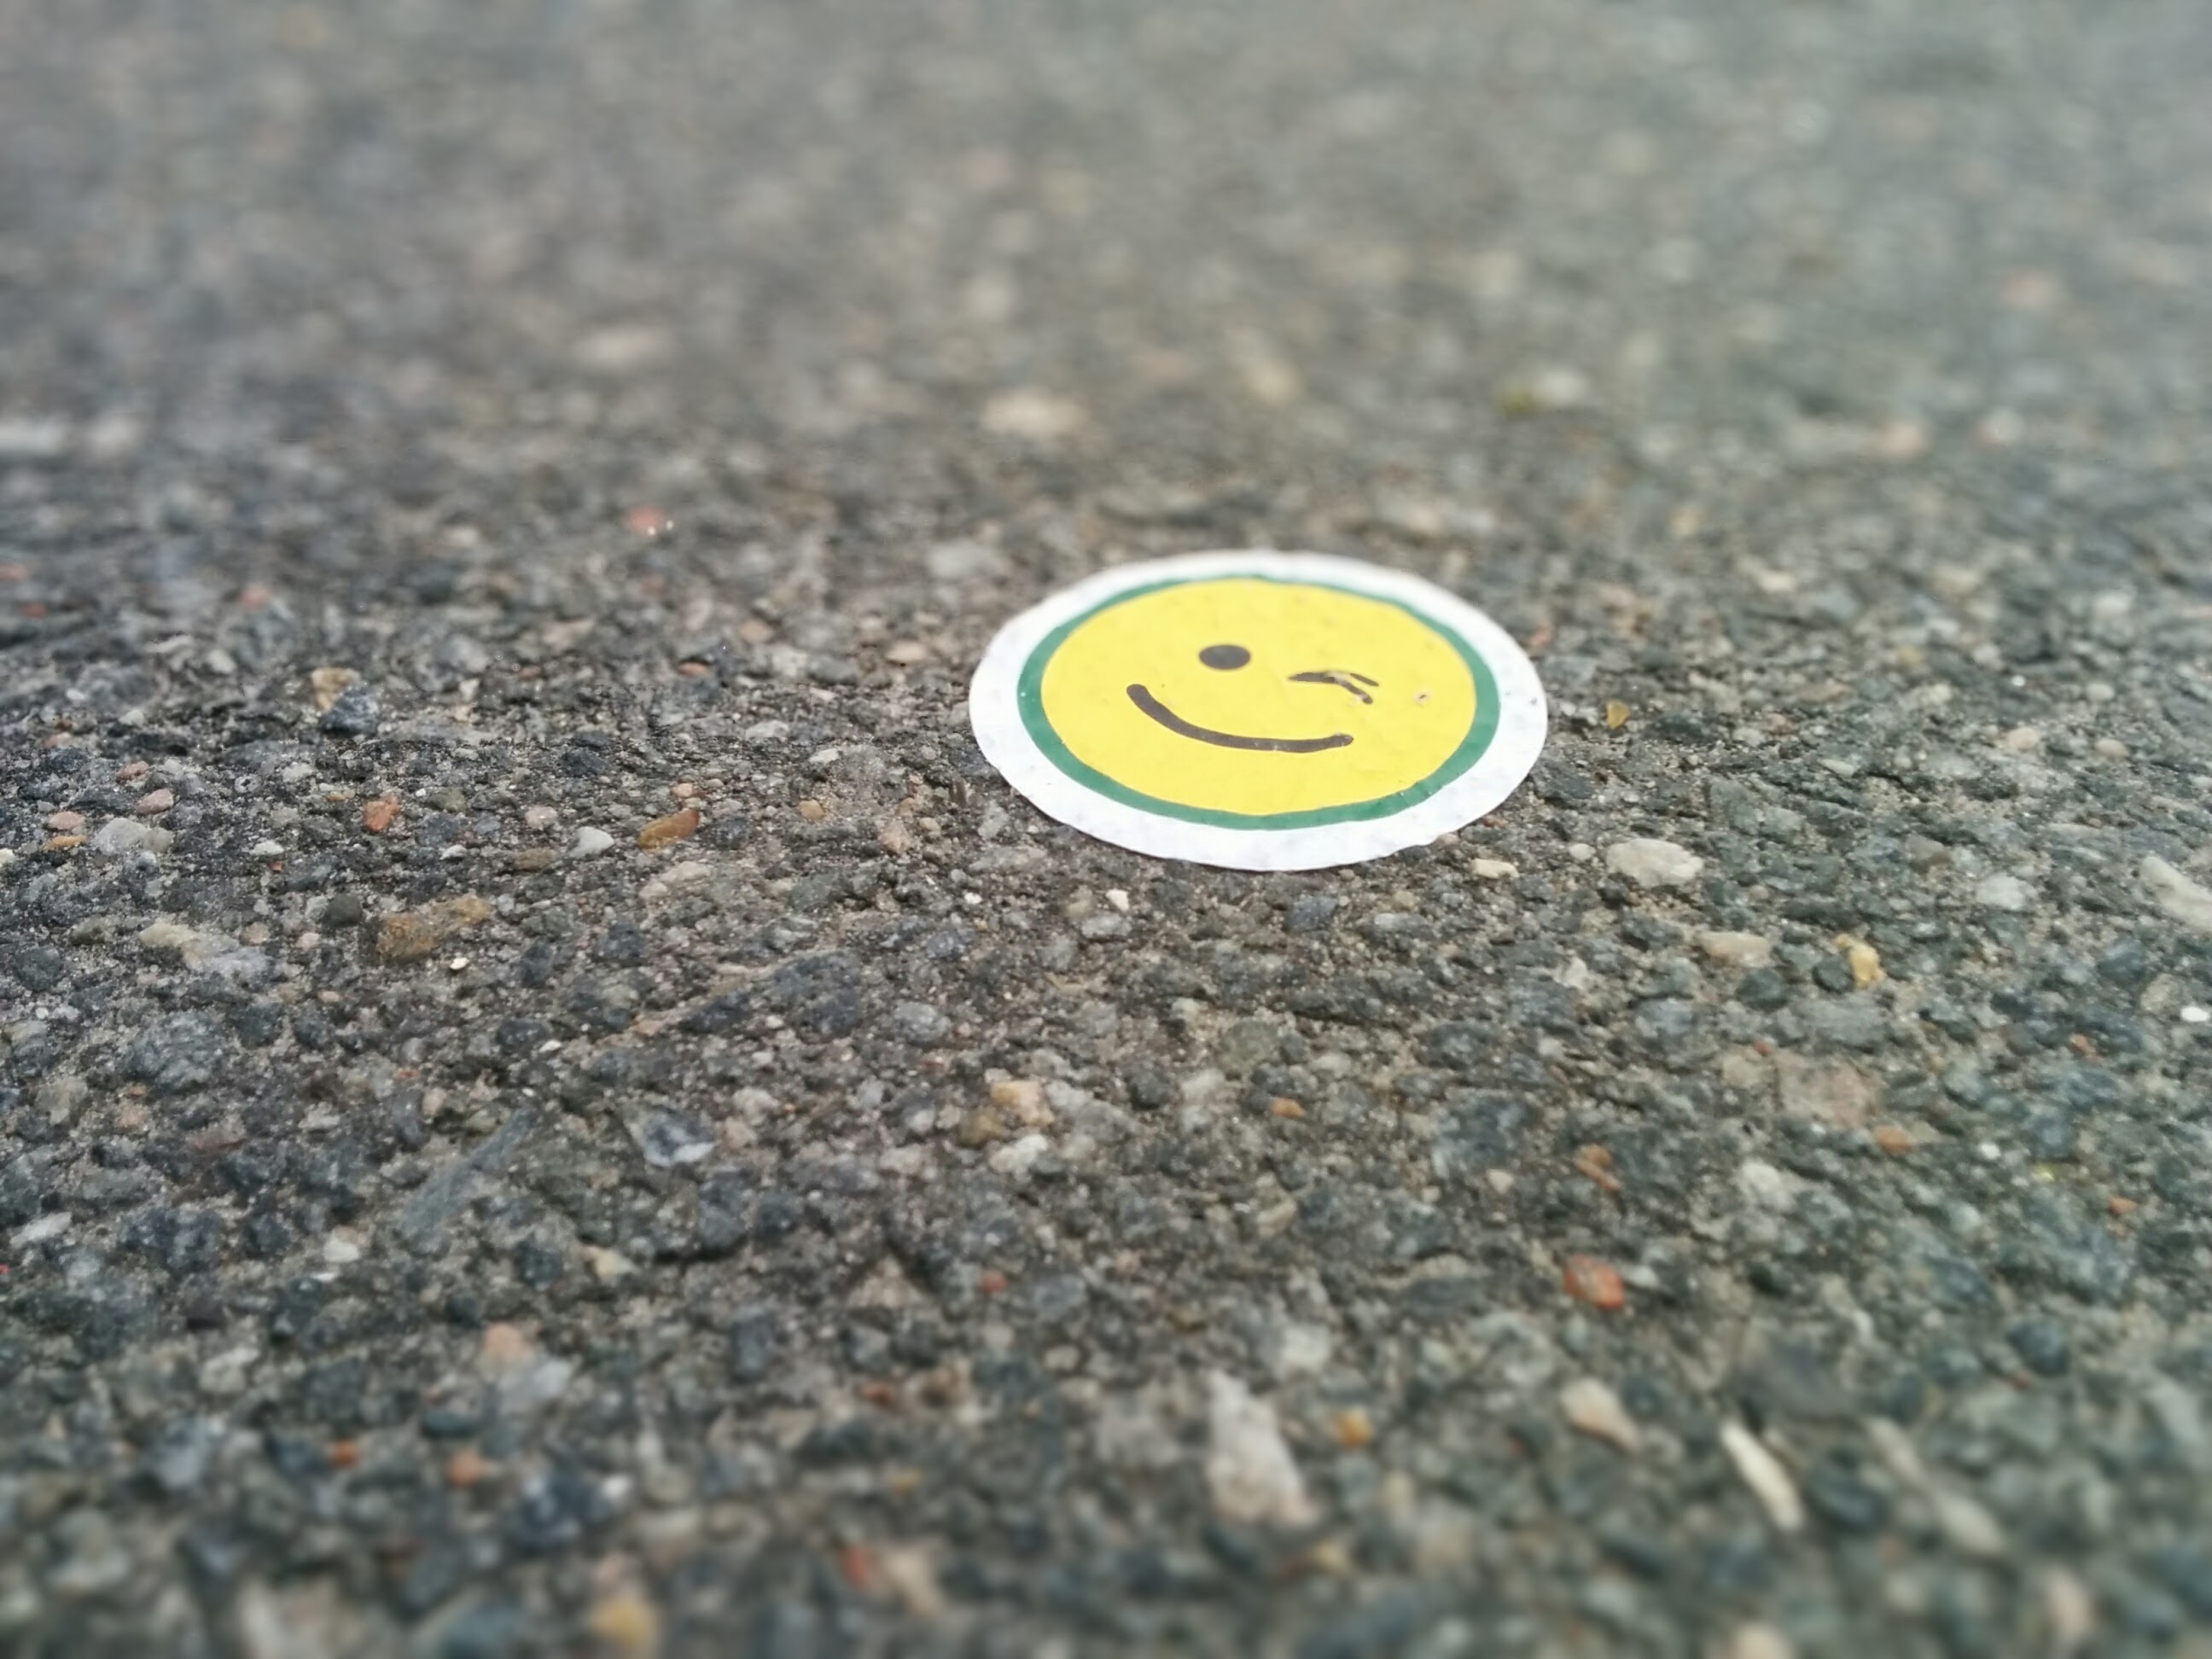
sand, number, asphalt, soil, material, flooring, road surface